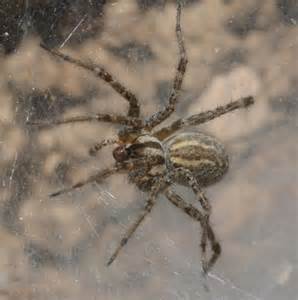
Label: ragno